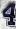
Number: 4